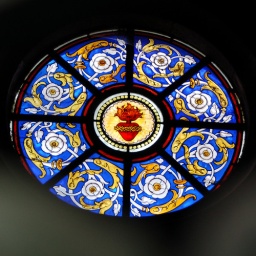
Sacred Heart circle within flower and vine design - stained glass window